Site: brandenburg
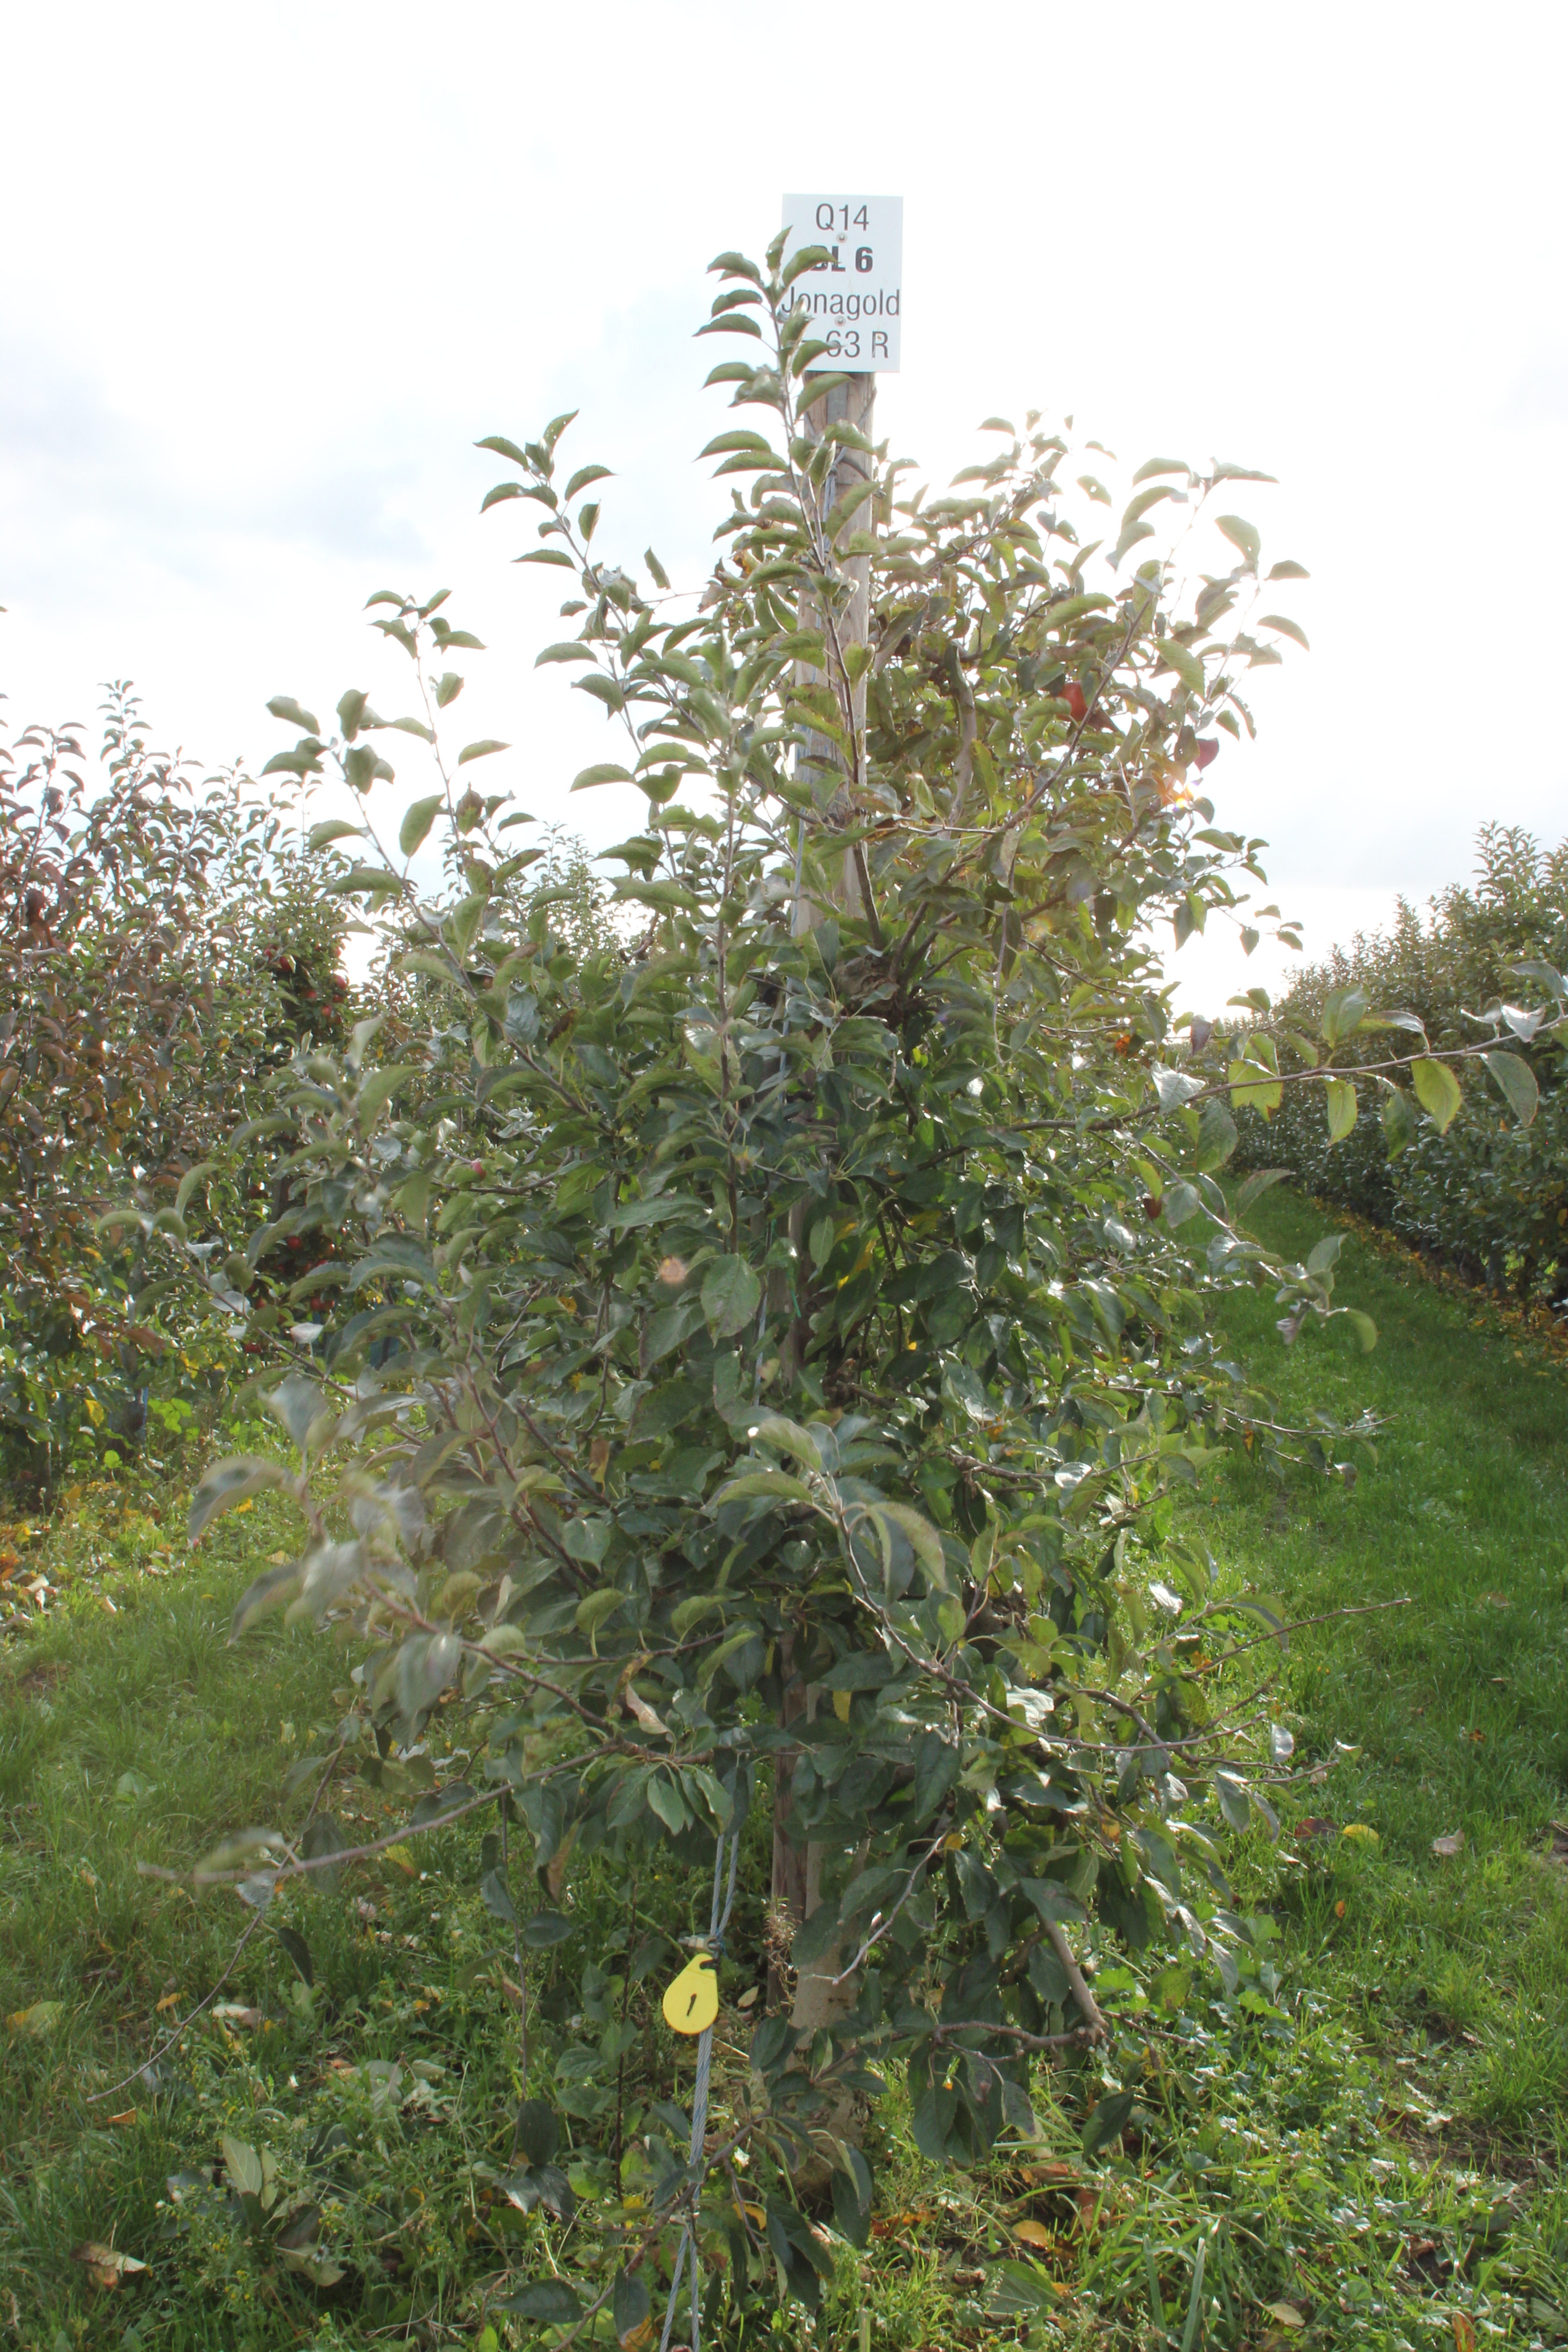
Growth stage (BBCH 91): Senescence, beginning of dormancy